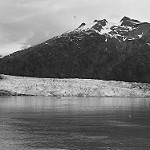
Label: B & W